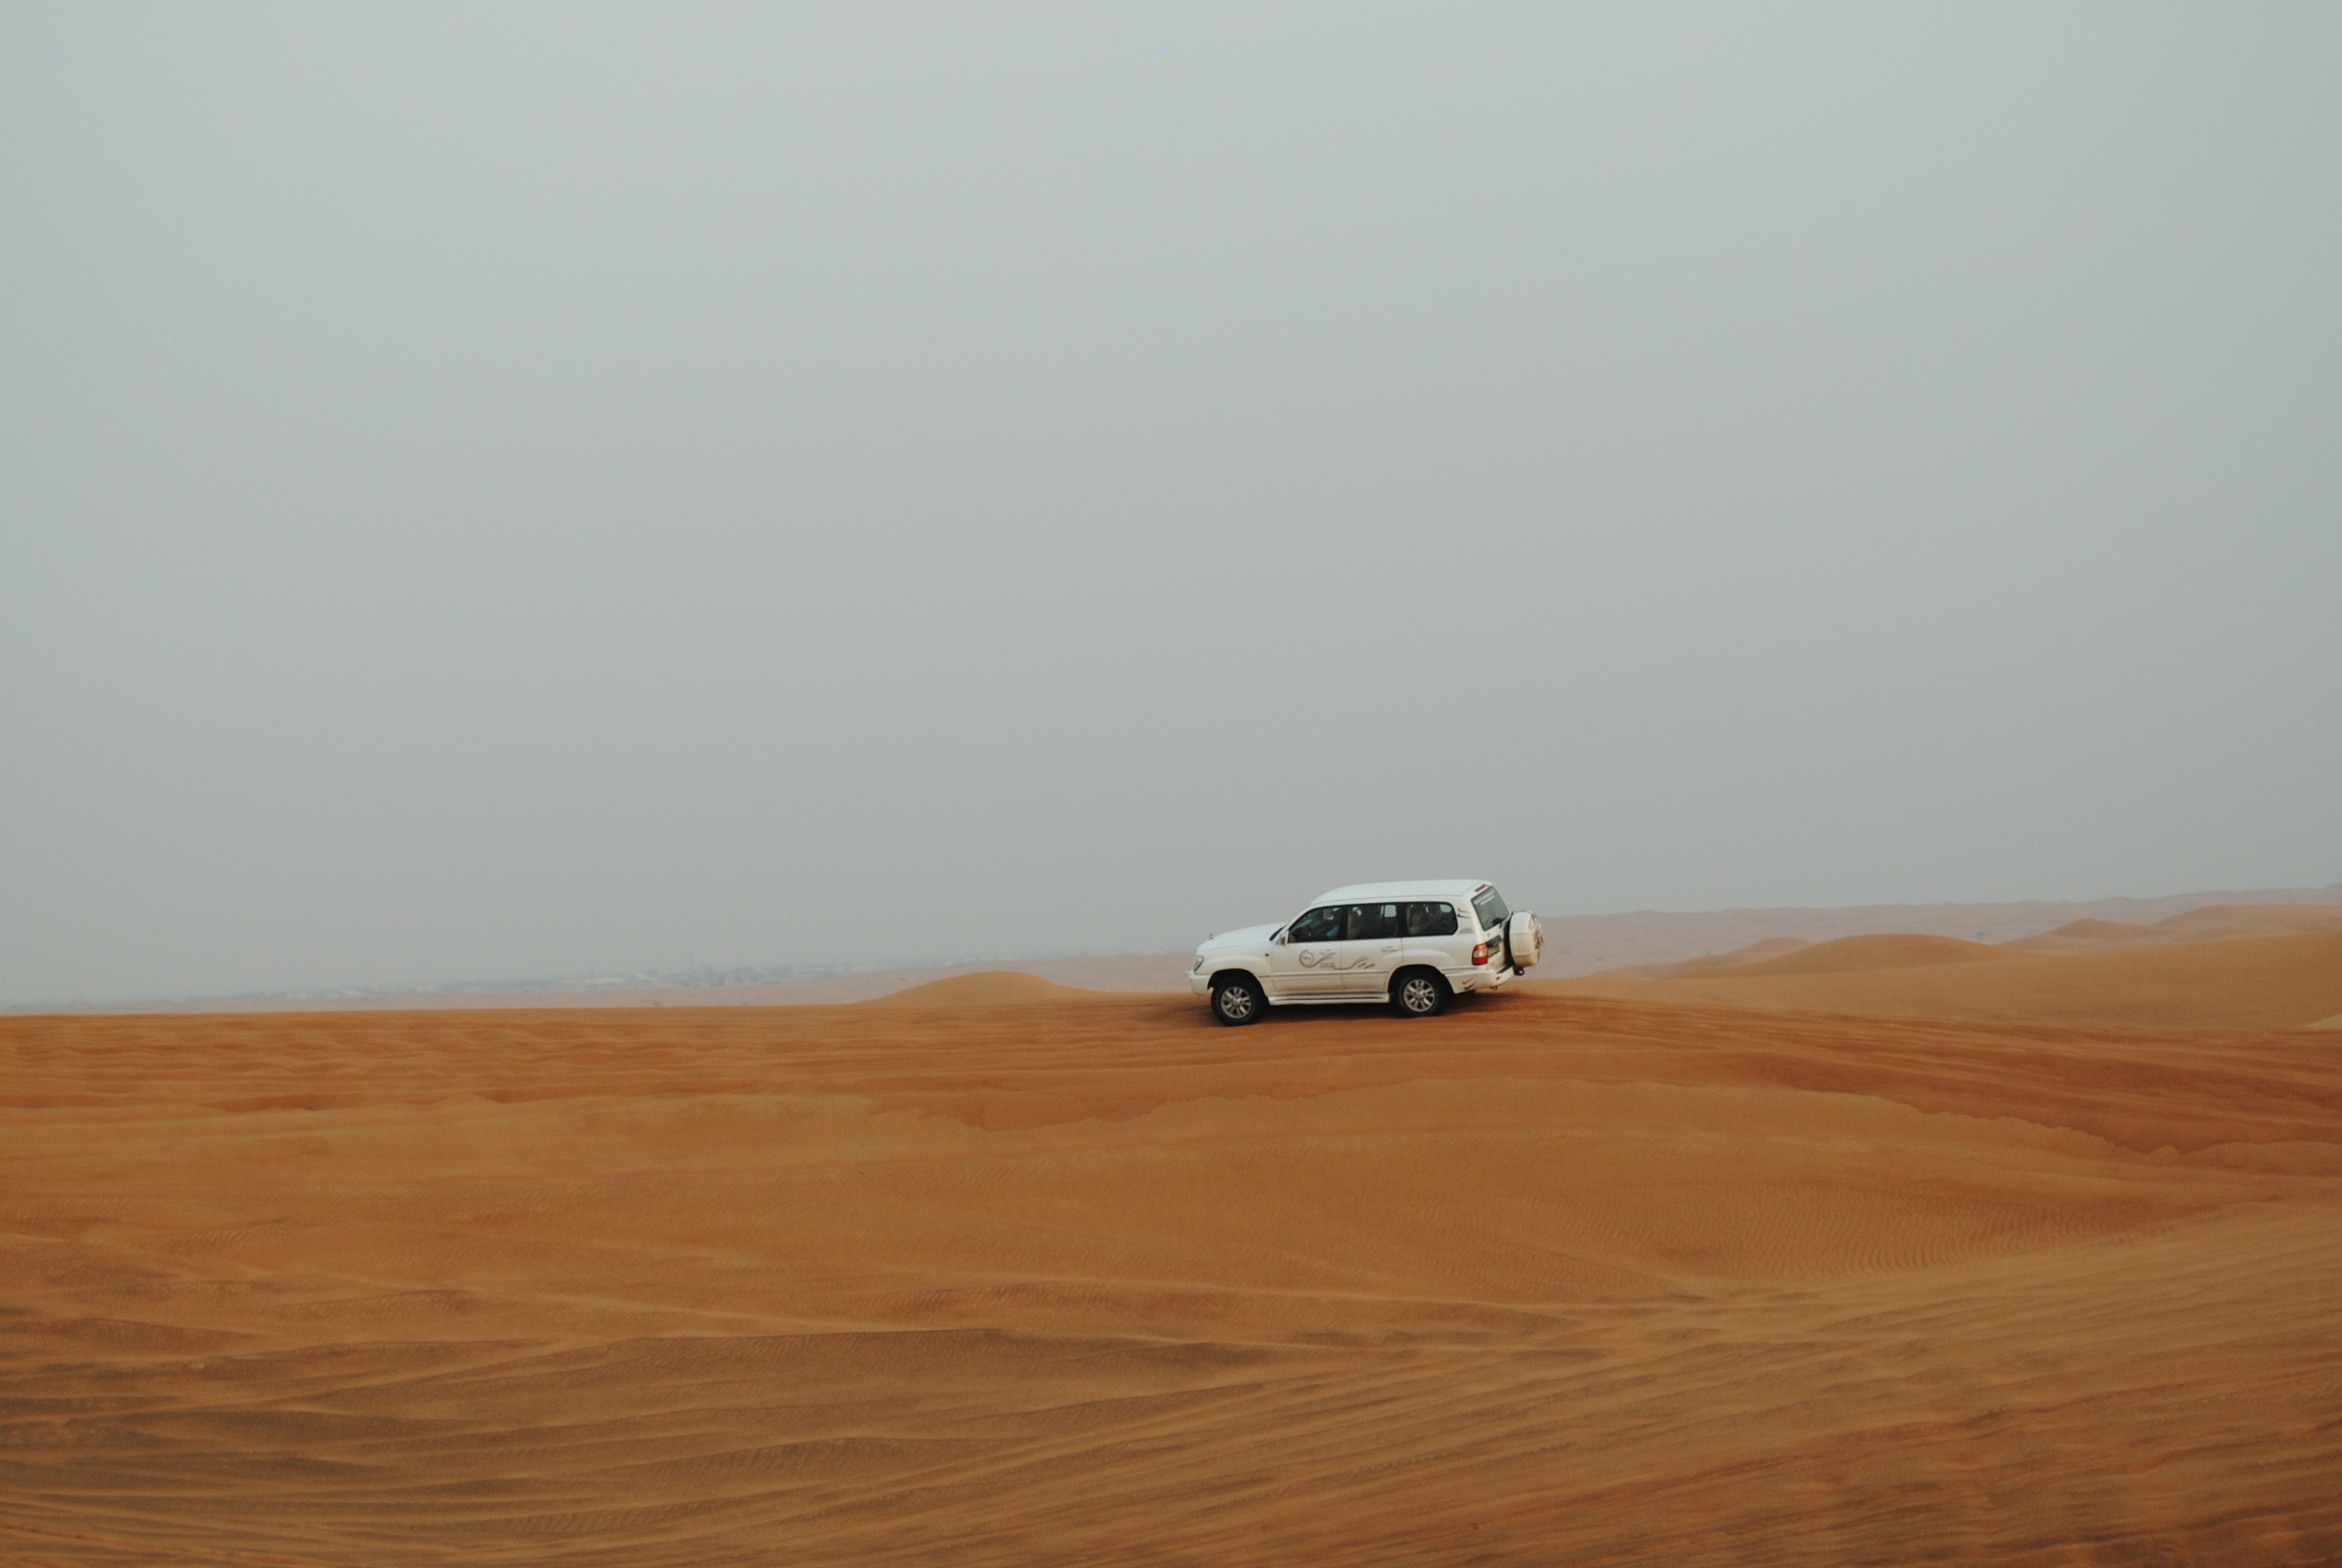
landscape, sand, desert, dubai, plain, dunes, hot, emirates, arabia, habitat, safari, sahara, landform, erg, jeep safari, natural environment, geographical feature, atmospheric phenomenon, aeolian landform